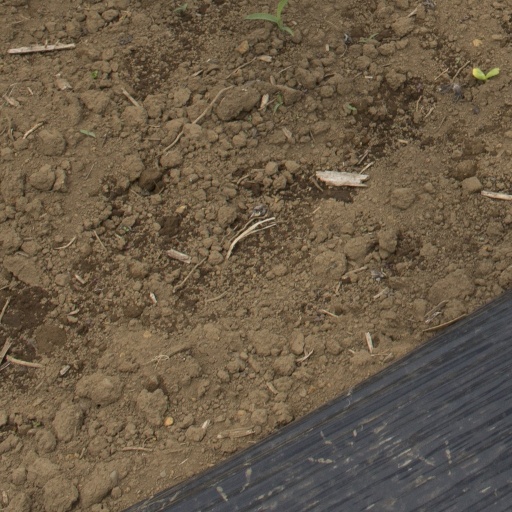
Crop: Jerusalem artichoke